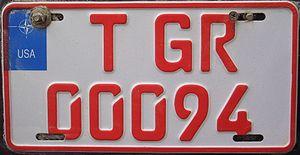
La plaque d'immatriculation allemande est un dispositif permettant l'identification des véhicules du parc automobile allemand.